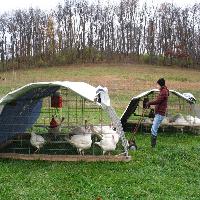
Weather: cloudy or overcast